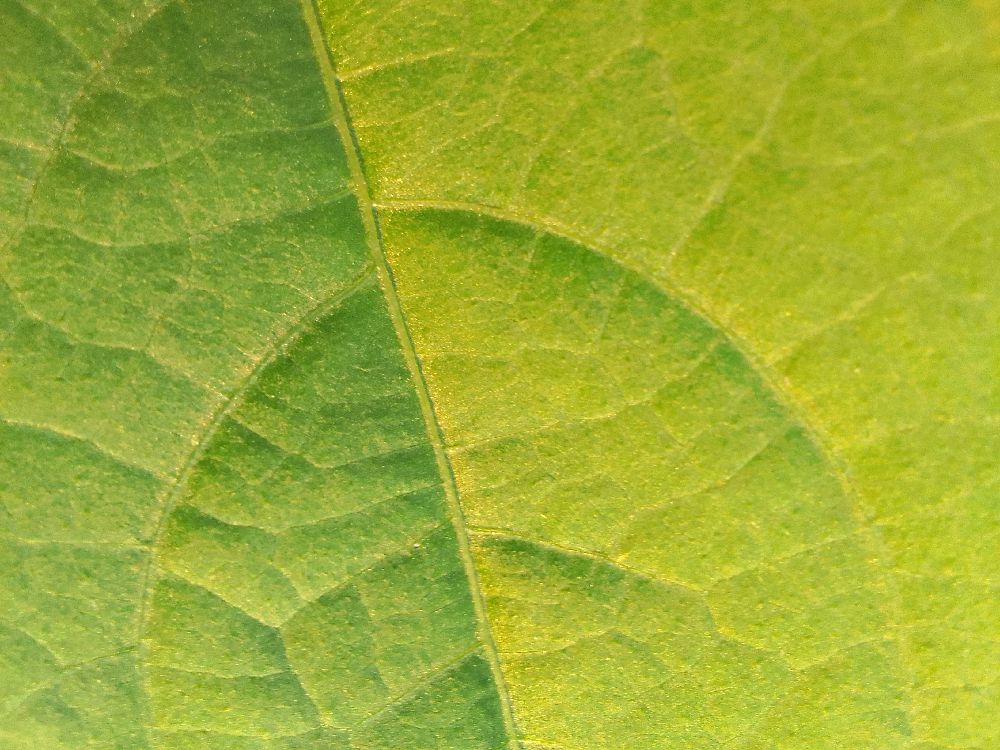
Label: healthy